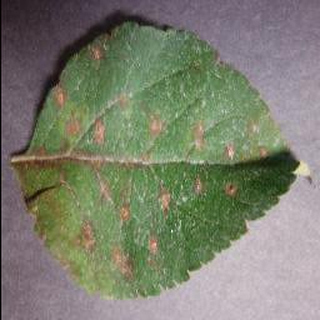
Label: apple_cedar_apple_rust